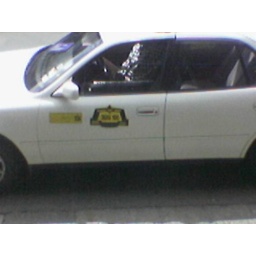
in car keyboard